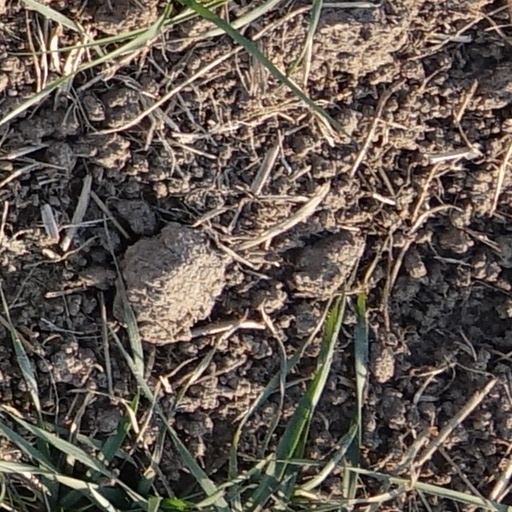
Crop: wheat